One Chicago (building)

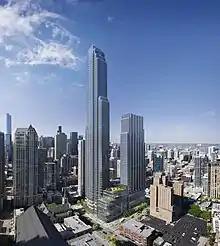
One Chicago Hero Rendering

One Chicago (formerly One Chicago Square) is a skyscraper in the River North neighborhood of Chicago.